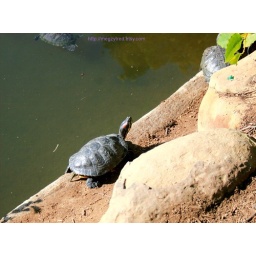
Little water turtle sunning himself at Alice Keck Park in Santa Barbara California.